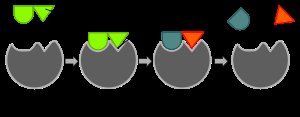
Enzym / Strukturer og mekanismer / Specificitet / Modeller for enzymaktivitet
Diagrammer der viser hypotesen omkring fremkaldt tilpasning af et enzym virkemåde.
Enzymer er biomolekyler, der katalyserer kemiske reaktioner. Næsten alle enzymer er proteiner. I enzymatiske reaktioner kaldes molekyler i begyndelsen af processen substrater, og enzymet omdanner substraterne til forskellige molekyler kaldet produkter. Næsten alle processer i en celle behøver enzymer for at kunne gå hurtigt. Da enzymer er ekstremt selektive med deres substrater og kun øger hastigheden af nogle få reaktioner blandt mange mulige, bestemmer det sæt af enzymer, der er syntetiseret i en celle hvilken stofskiftevej, der indtræffer i cellen.